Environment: real
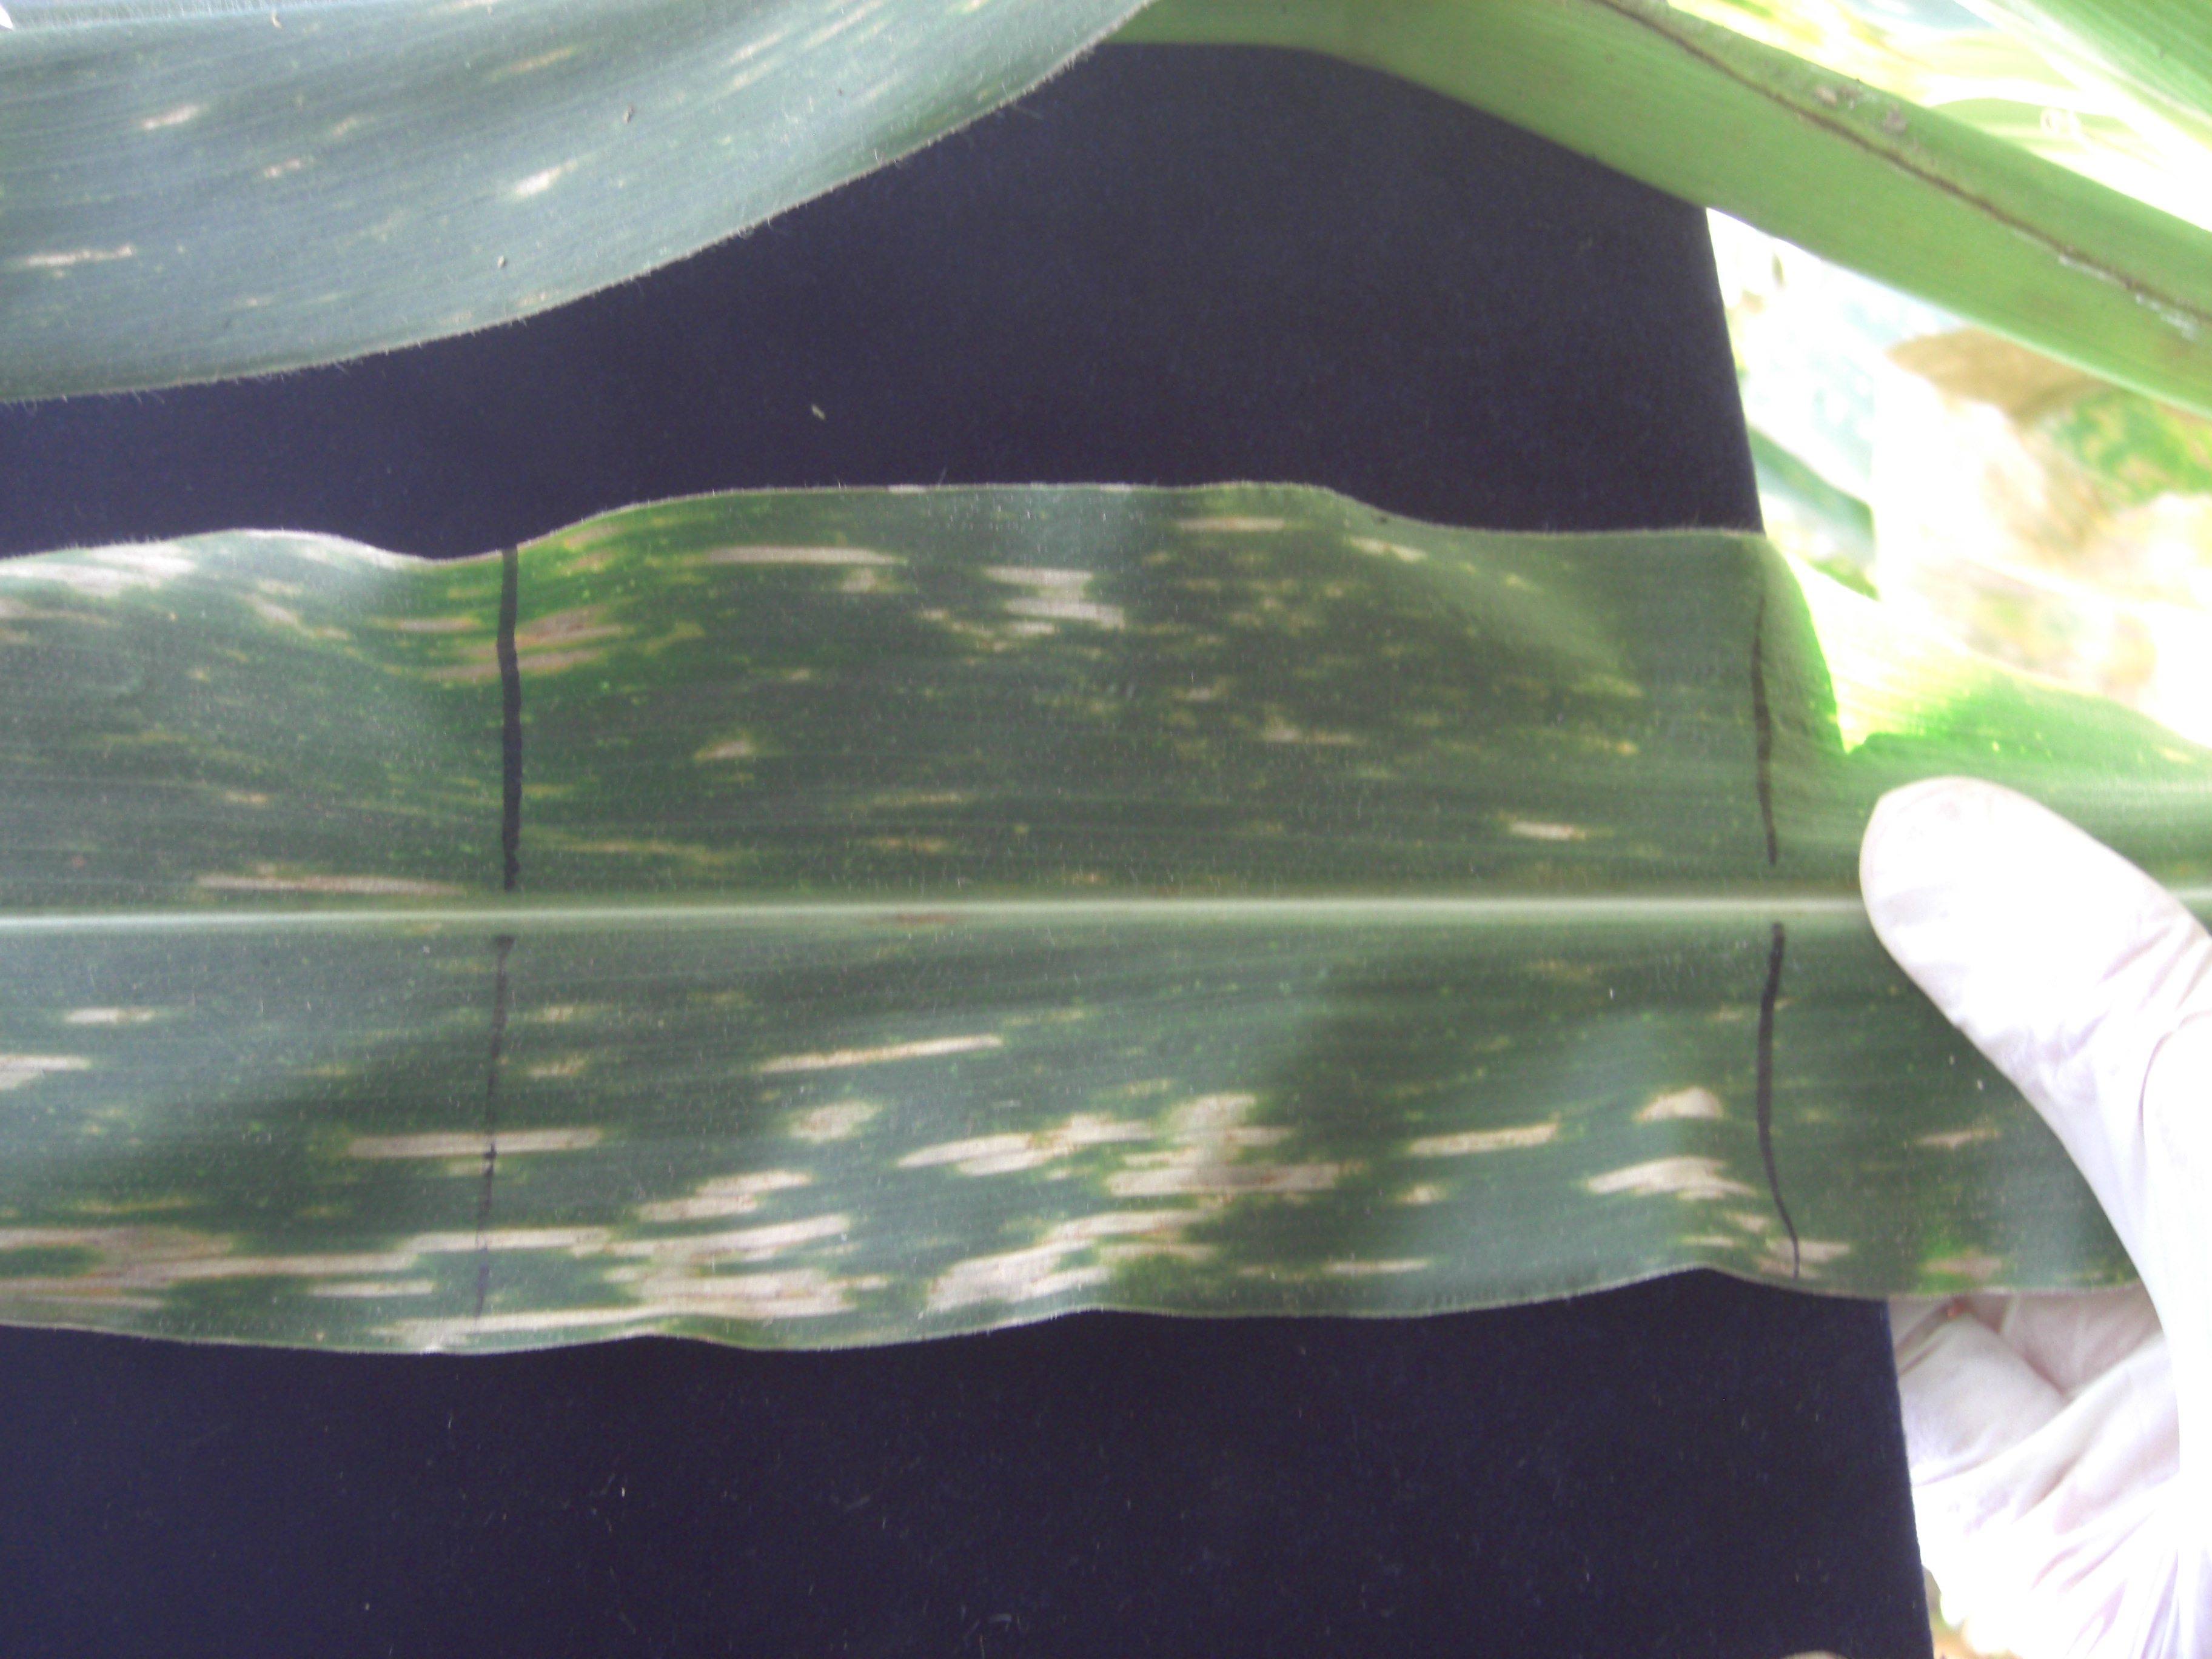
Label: gray_leaf_spot